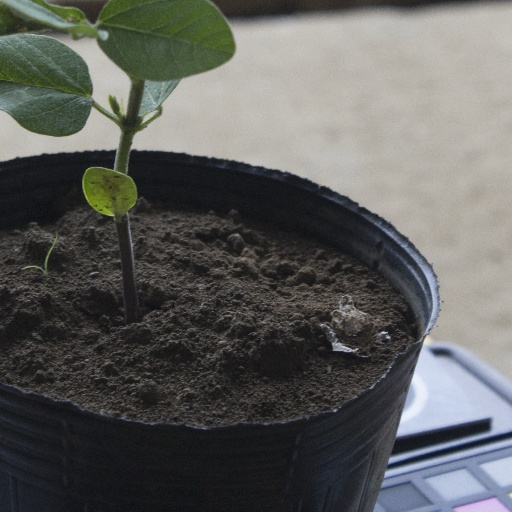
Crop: soybean